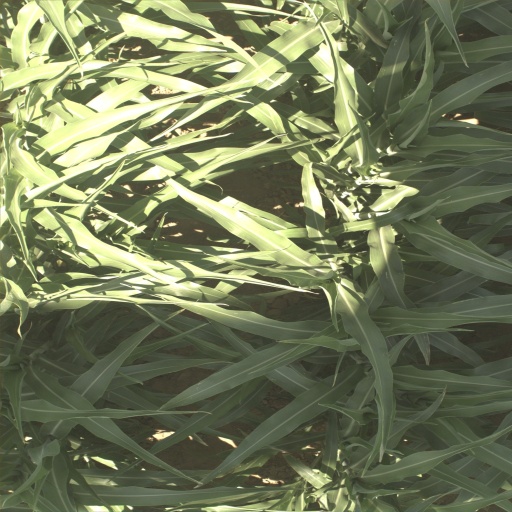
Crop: sorghum